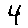
Label: 4